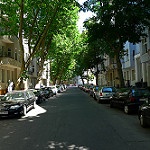
Scene: Outdoor